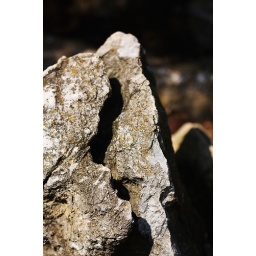
This is rock in our garden. I tried to shoot it so that looks like mountain crest.